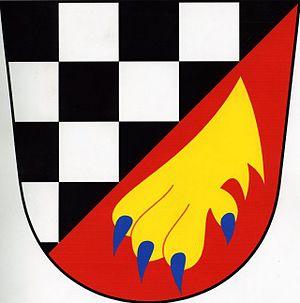
Bezvěrov est une commune du district de Plzeň-Nord, dans la région de Plzeň, en République tchèque. Sa population s'élevait à 651 habitants en 2019.